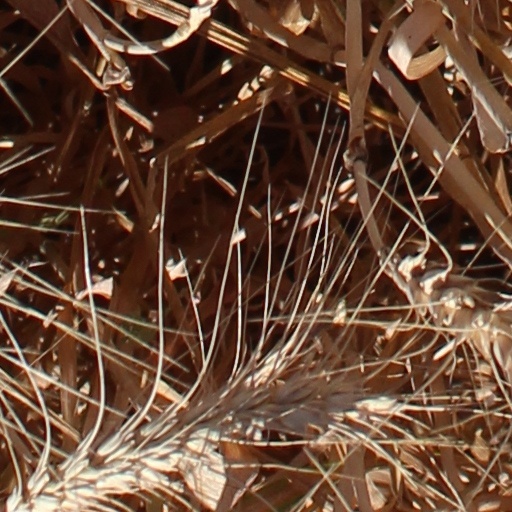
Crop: wheat